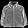
Label: Coat